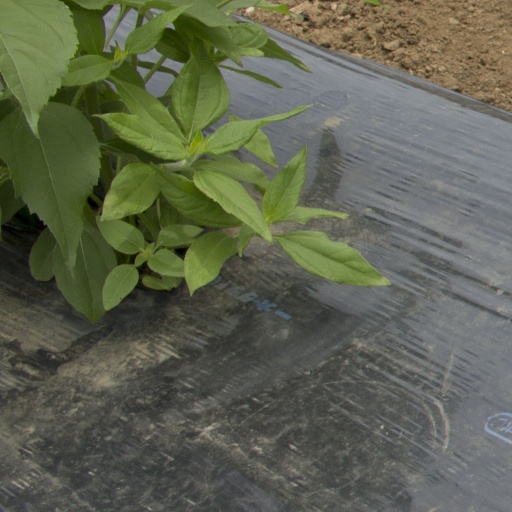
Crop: Jerusalem artichoke